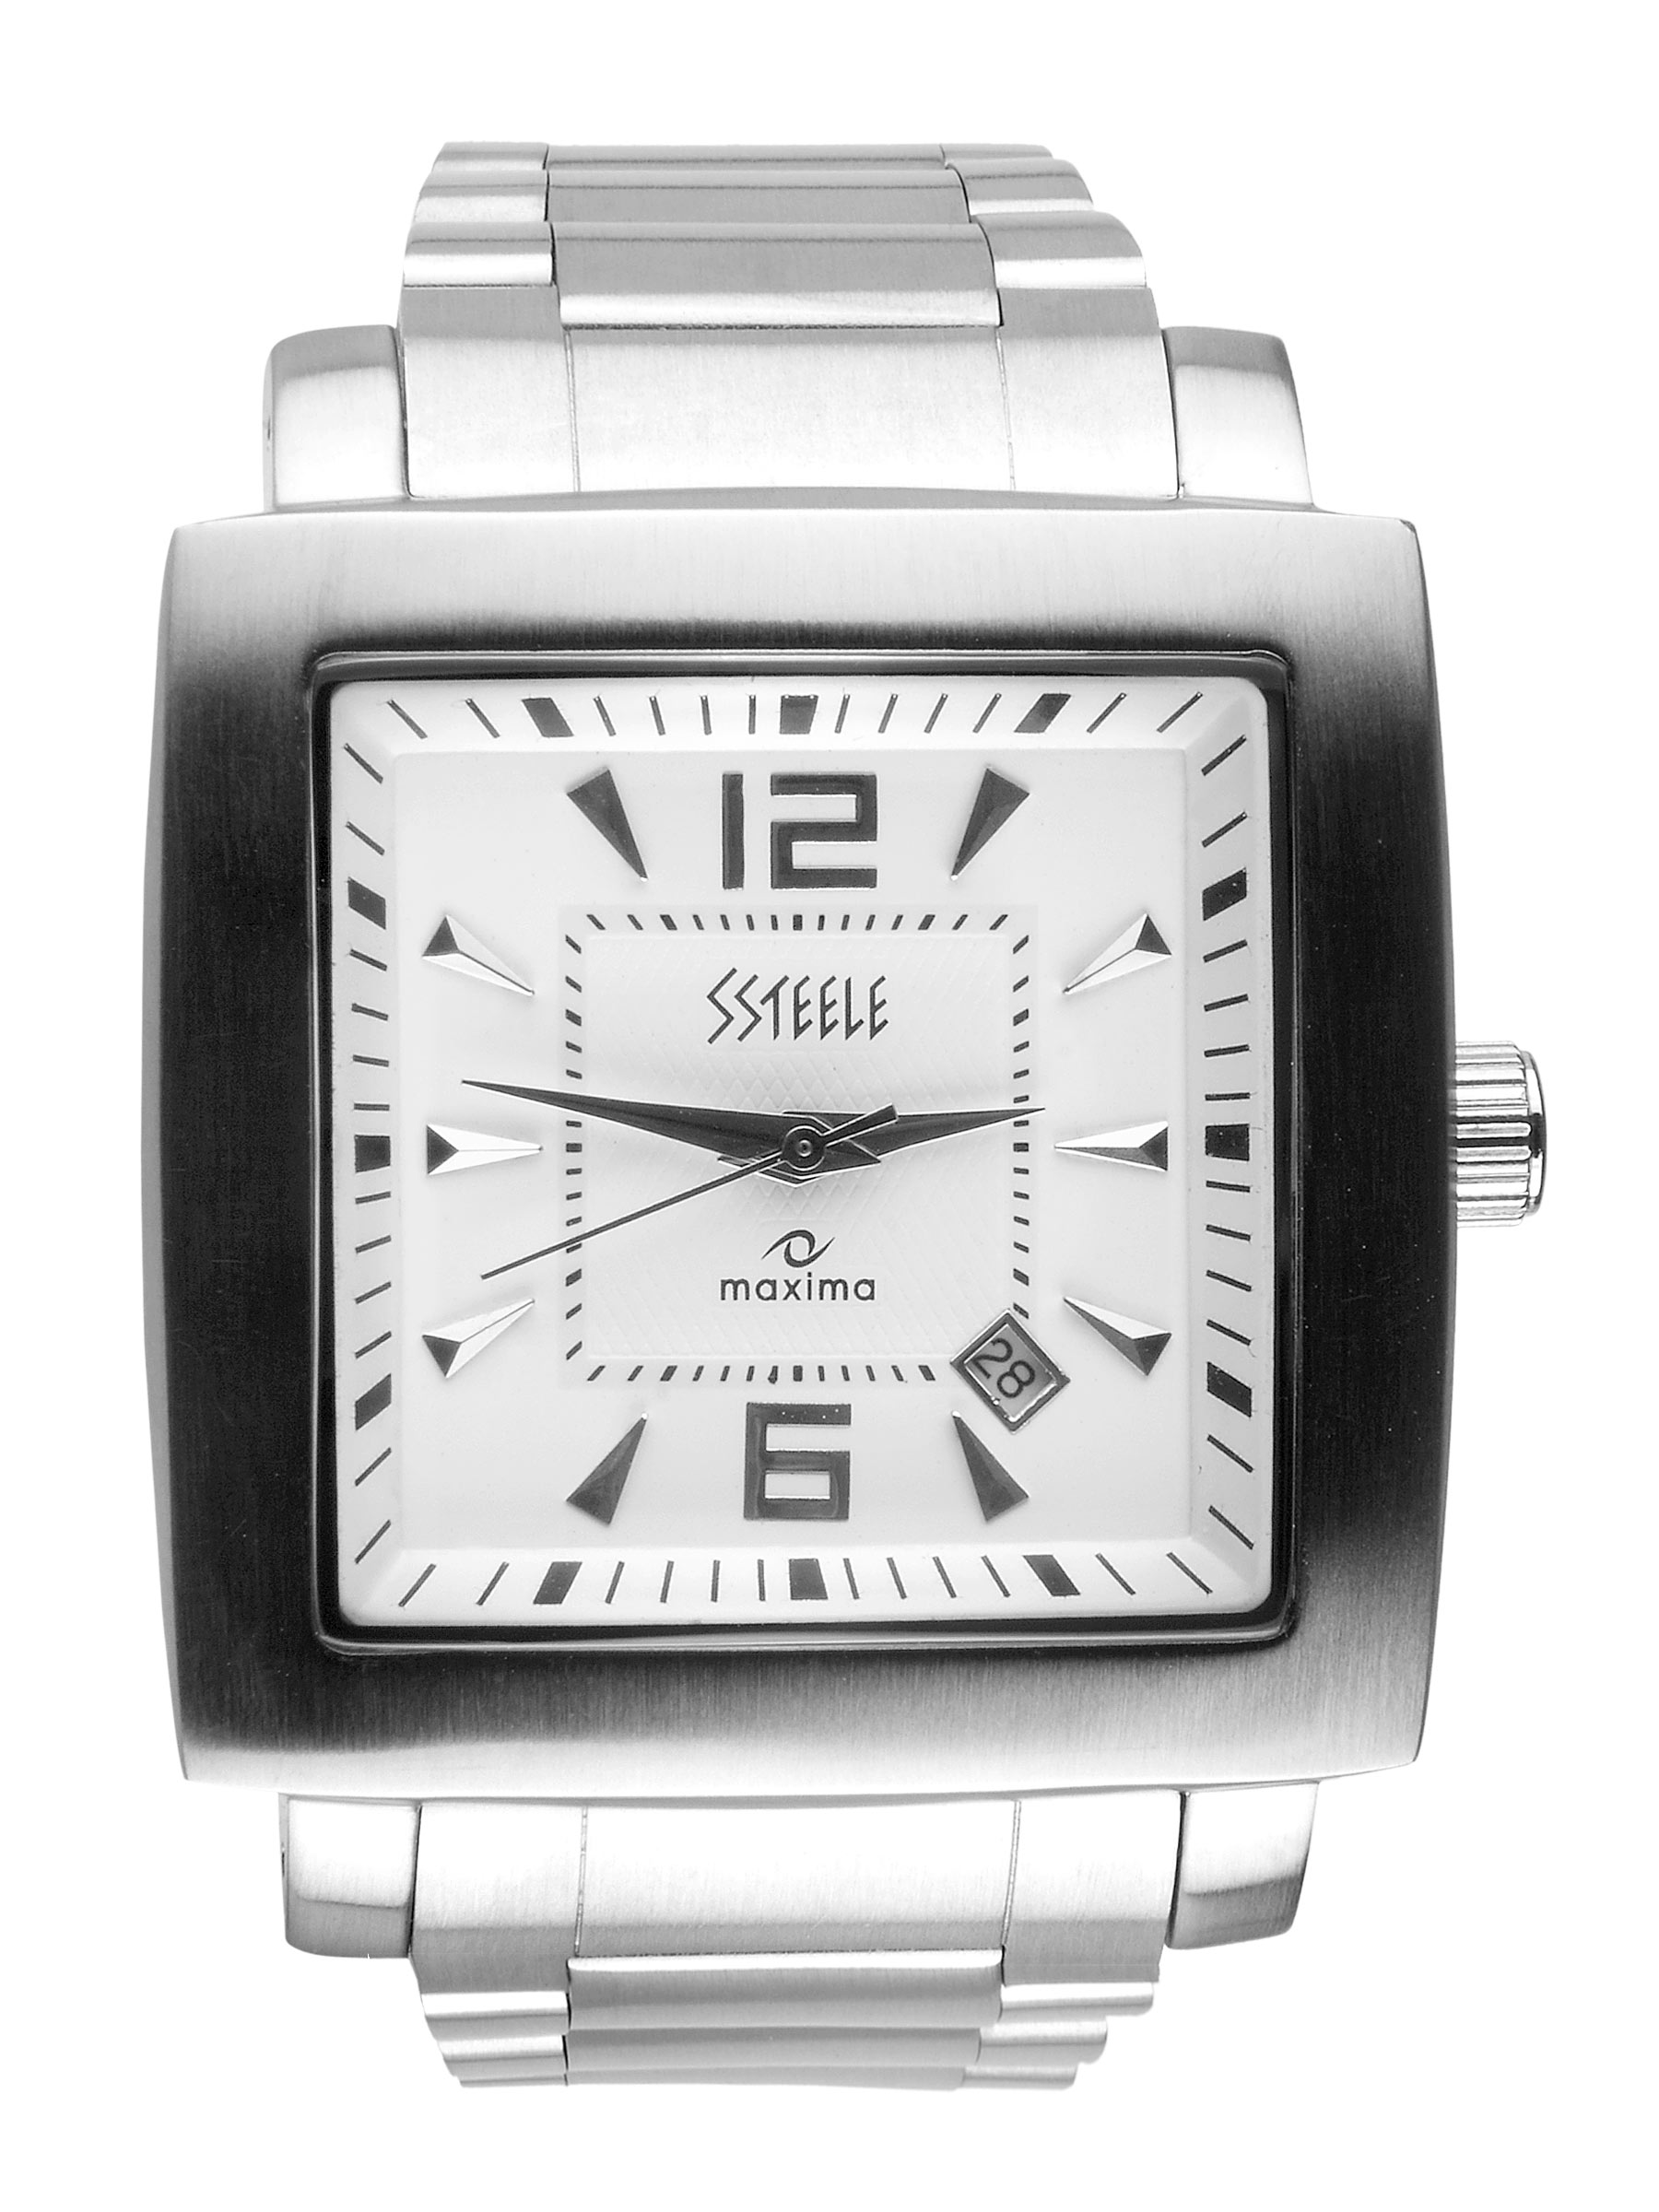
Maxima Ssteele Men White Watch
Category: Accessories / Watches / Watches
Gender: Men
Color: White
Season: Winter 2016
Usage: Casual